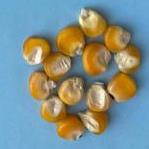
Maize quality: Good